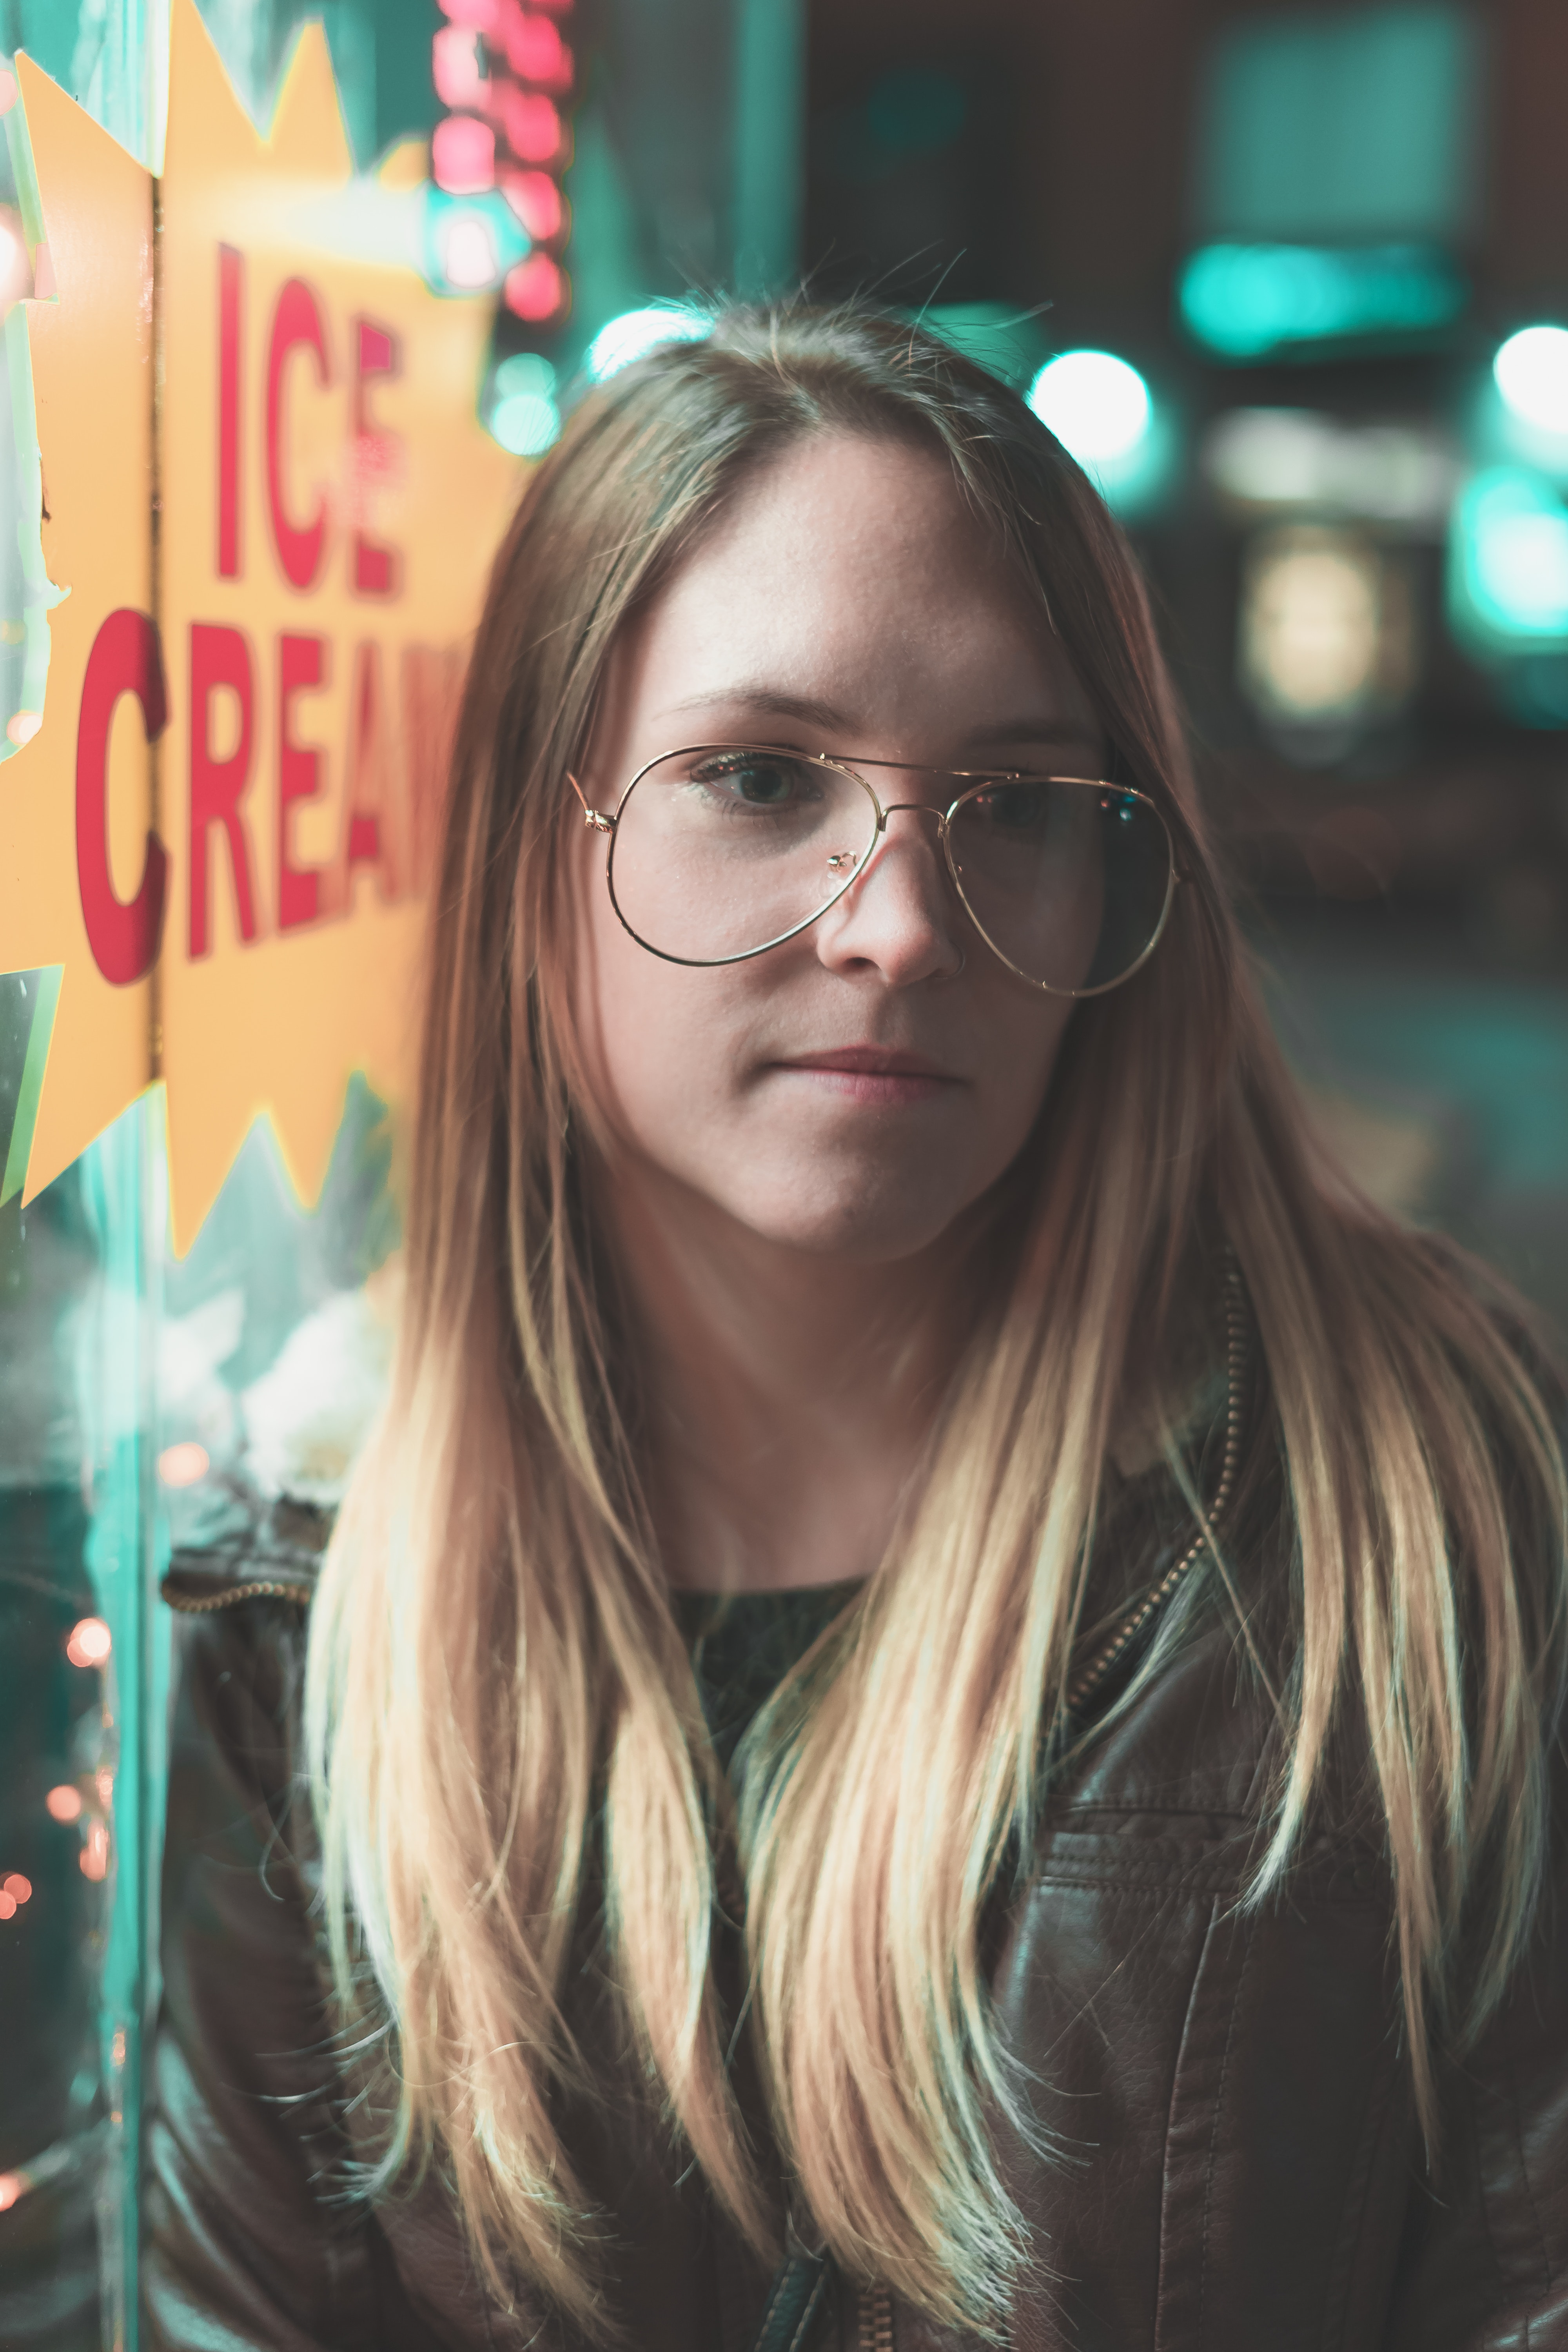
eyewear, hair, face, glasses, blond, beauty, cool, head, lip, hairstyle, snapshot, long hair, sunglasses, brown hair, vision care, eye, smile, photography, fun, hair coloring, feathered hair, black hair